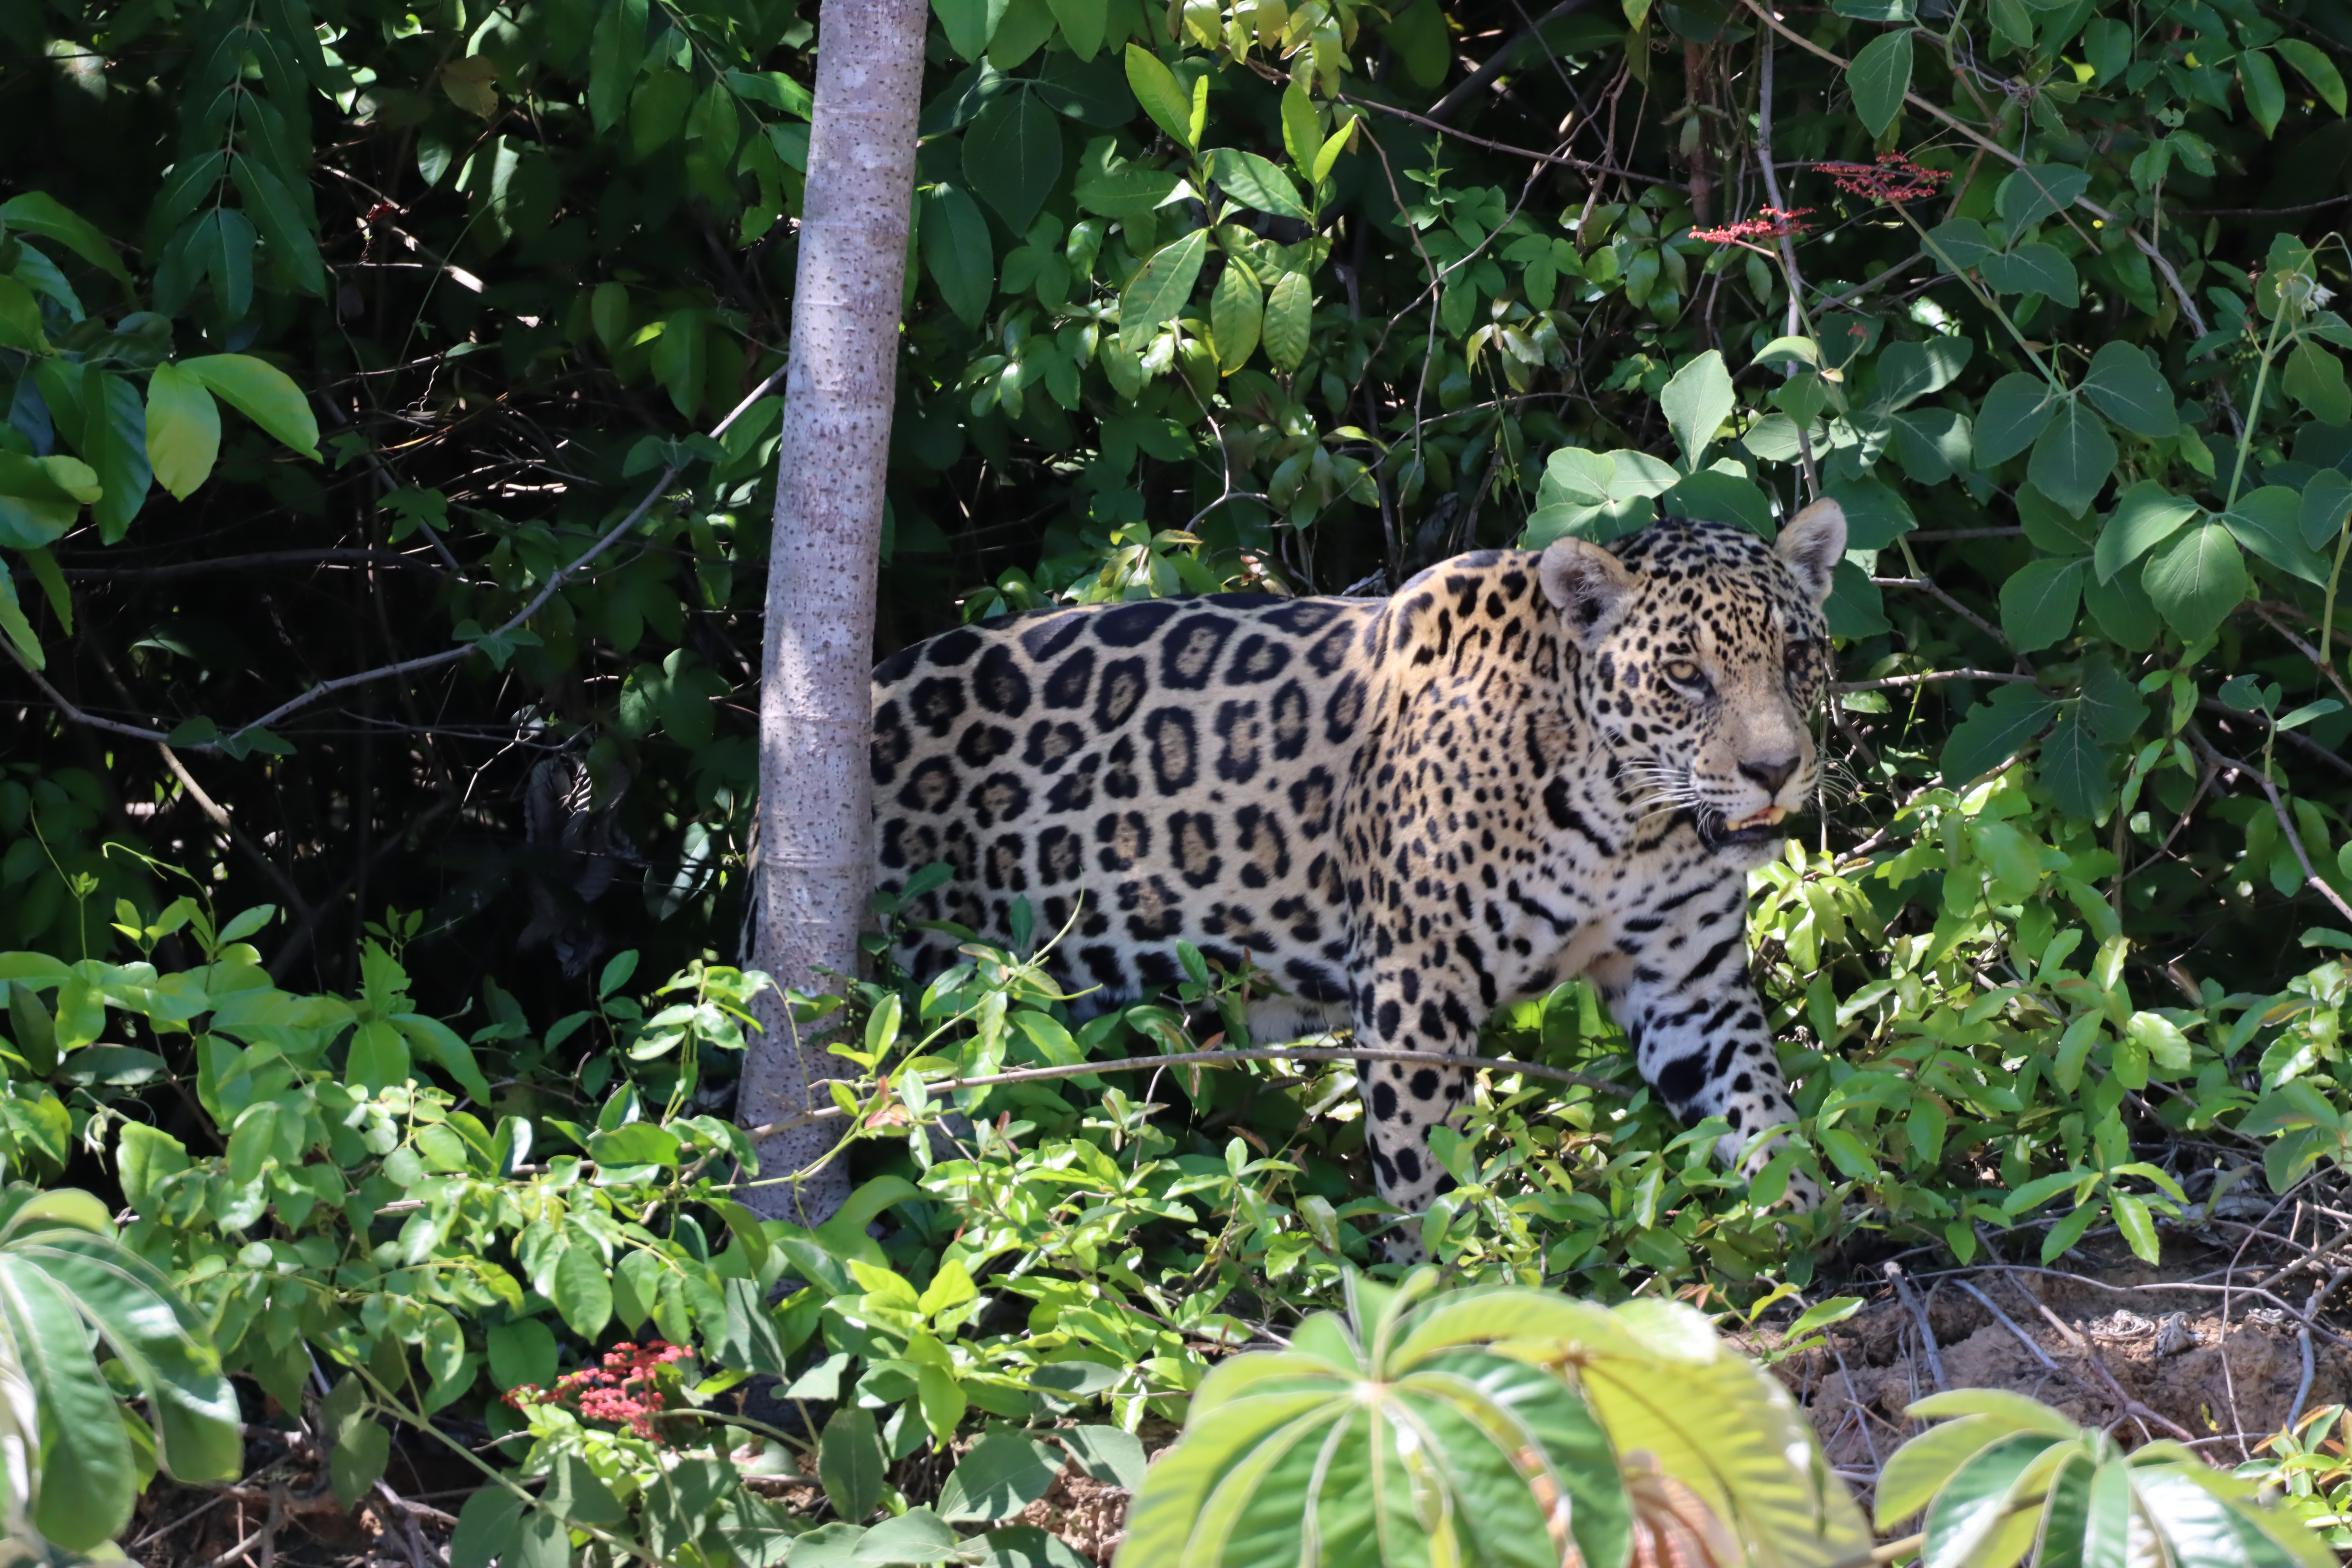
Jaguar: Lua